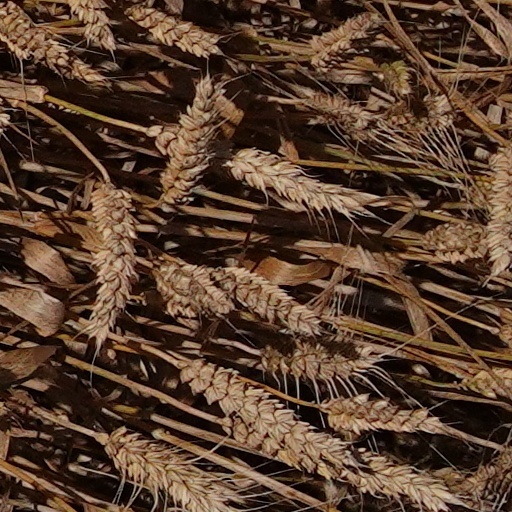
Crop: wheat